Garamond

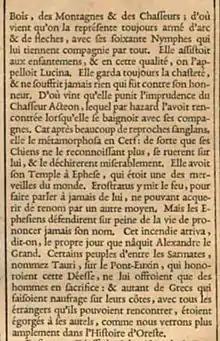
'Petit-texte' type intended for body text, created by Garamond.

Garamond worked as an engraver of punches, the masters used to stamp matrices, the moulds used to cast metal type. Garamond cut types in the 'roman', or upright style, in italic, and Greek. In the period of Garamond's early life roman type had been displacing the blackletter or Gothic type which was used in some (although not all) early French printing. Though his name was generally written as 'Garamont' in his lifetime, the spelling 'Garamond' became the most commonly used form after his death. H. D. L. Vervliet, the leading contemporary expert on French Renaissance printing, uses Garamont consistently.